Stumpwork

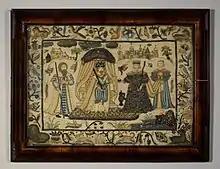
Stumpwork picture worked in silk and metal thread on silk, with pearls and beads, 17th century.

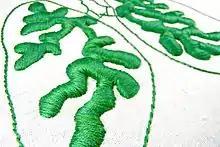
An anatomical embroidery of the lungs using stumpwork to give depth

Stumpwork or raised work is a style of embroidery in which the stitched figures are raised from the surface of the work to form a 3-dimensional effect.